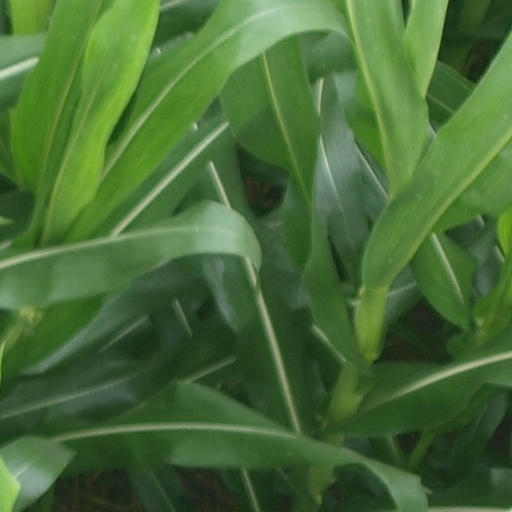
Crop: maize; corn